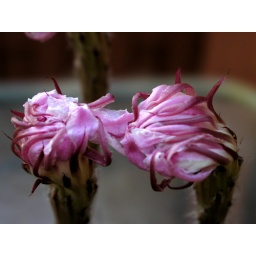
Two remnants of the white cactus flowers are locked in a kiss.